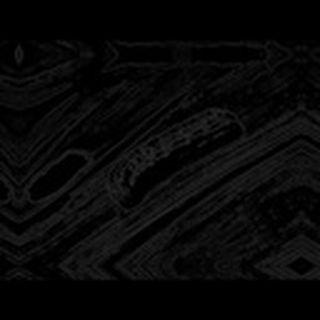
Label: cotton_army_worm